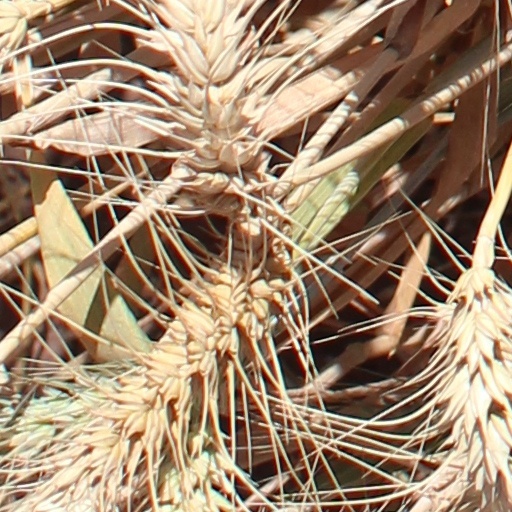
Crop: wheat